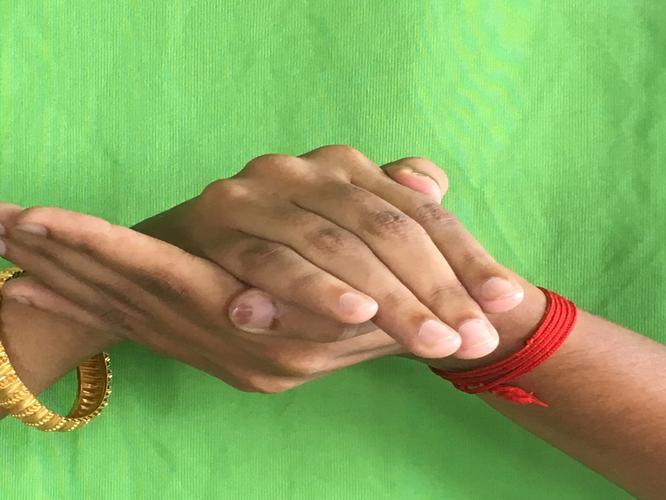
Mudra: Samputa
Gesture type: double_hand